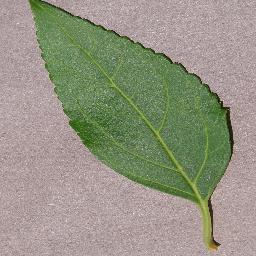
Label: Cherry___healthy